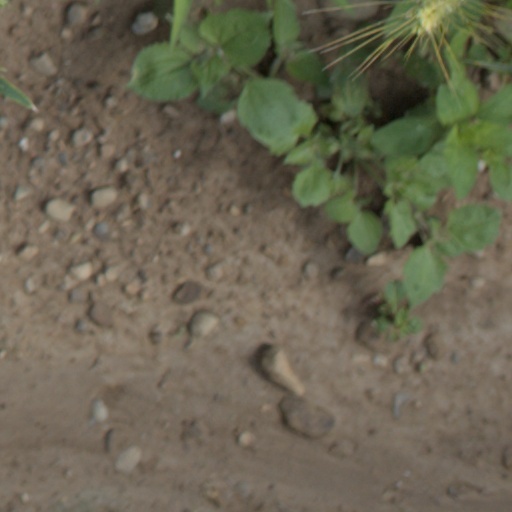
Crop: wheat